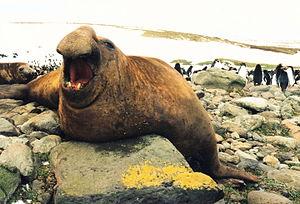
Sæler
Sydlig søelefant (Mirounga leonina), verdens største sælart
Sydlig søelefant (Mirounga leonina), verdens største sælart
Sæler er en undergruppe af rovdyrordenen, der enten samles i overfamilien Phocoidea eller underordenen Pinnipedia. Tidligere havde gruppen status af selvstændig orden, men der er bred enighed om at alle sæler nedstammer fra odderlignende rovdyr og derfor hører til i Carnivora.